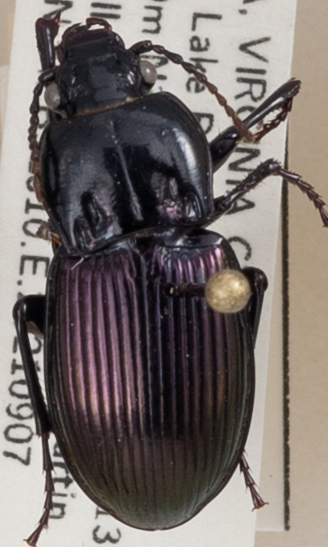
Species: Myas cyanescens
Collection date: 2021-09-07
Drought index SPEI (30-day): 1.13
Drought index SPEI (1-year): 0.24
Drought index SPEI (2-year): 1.69